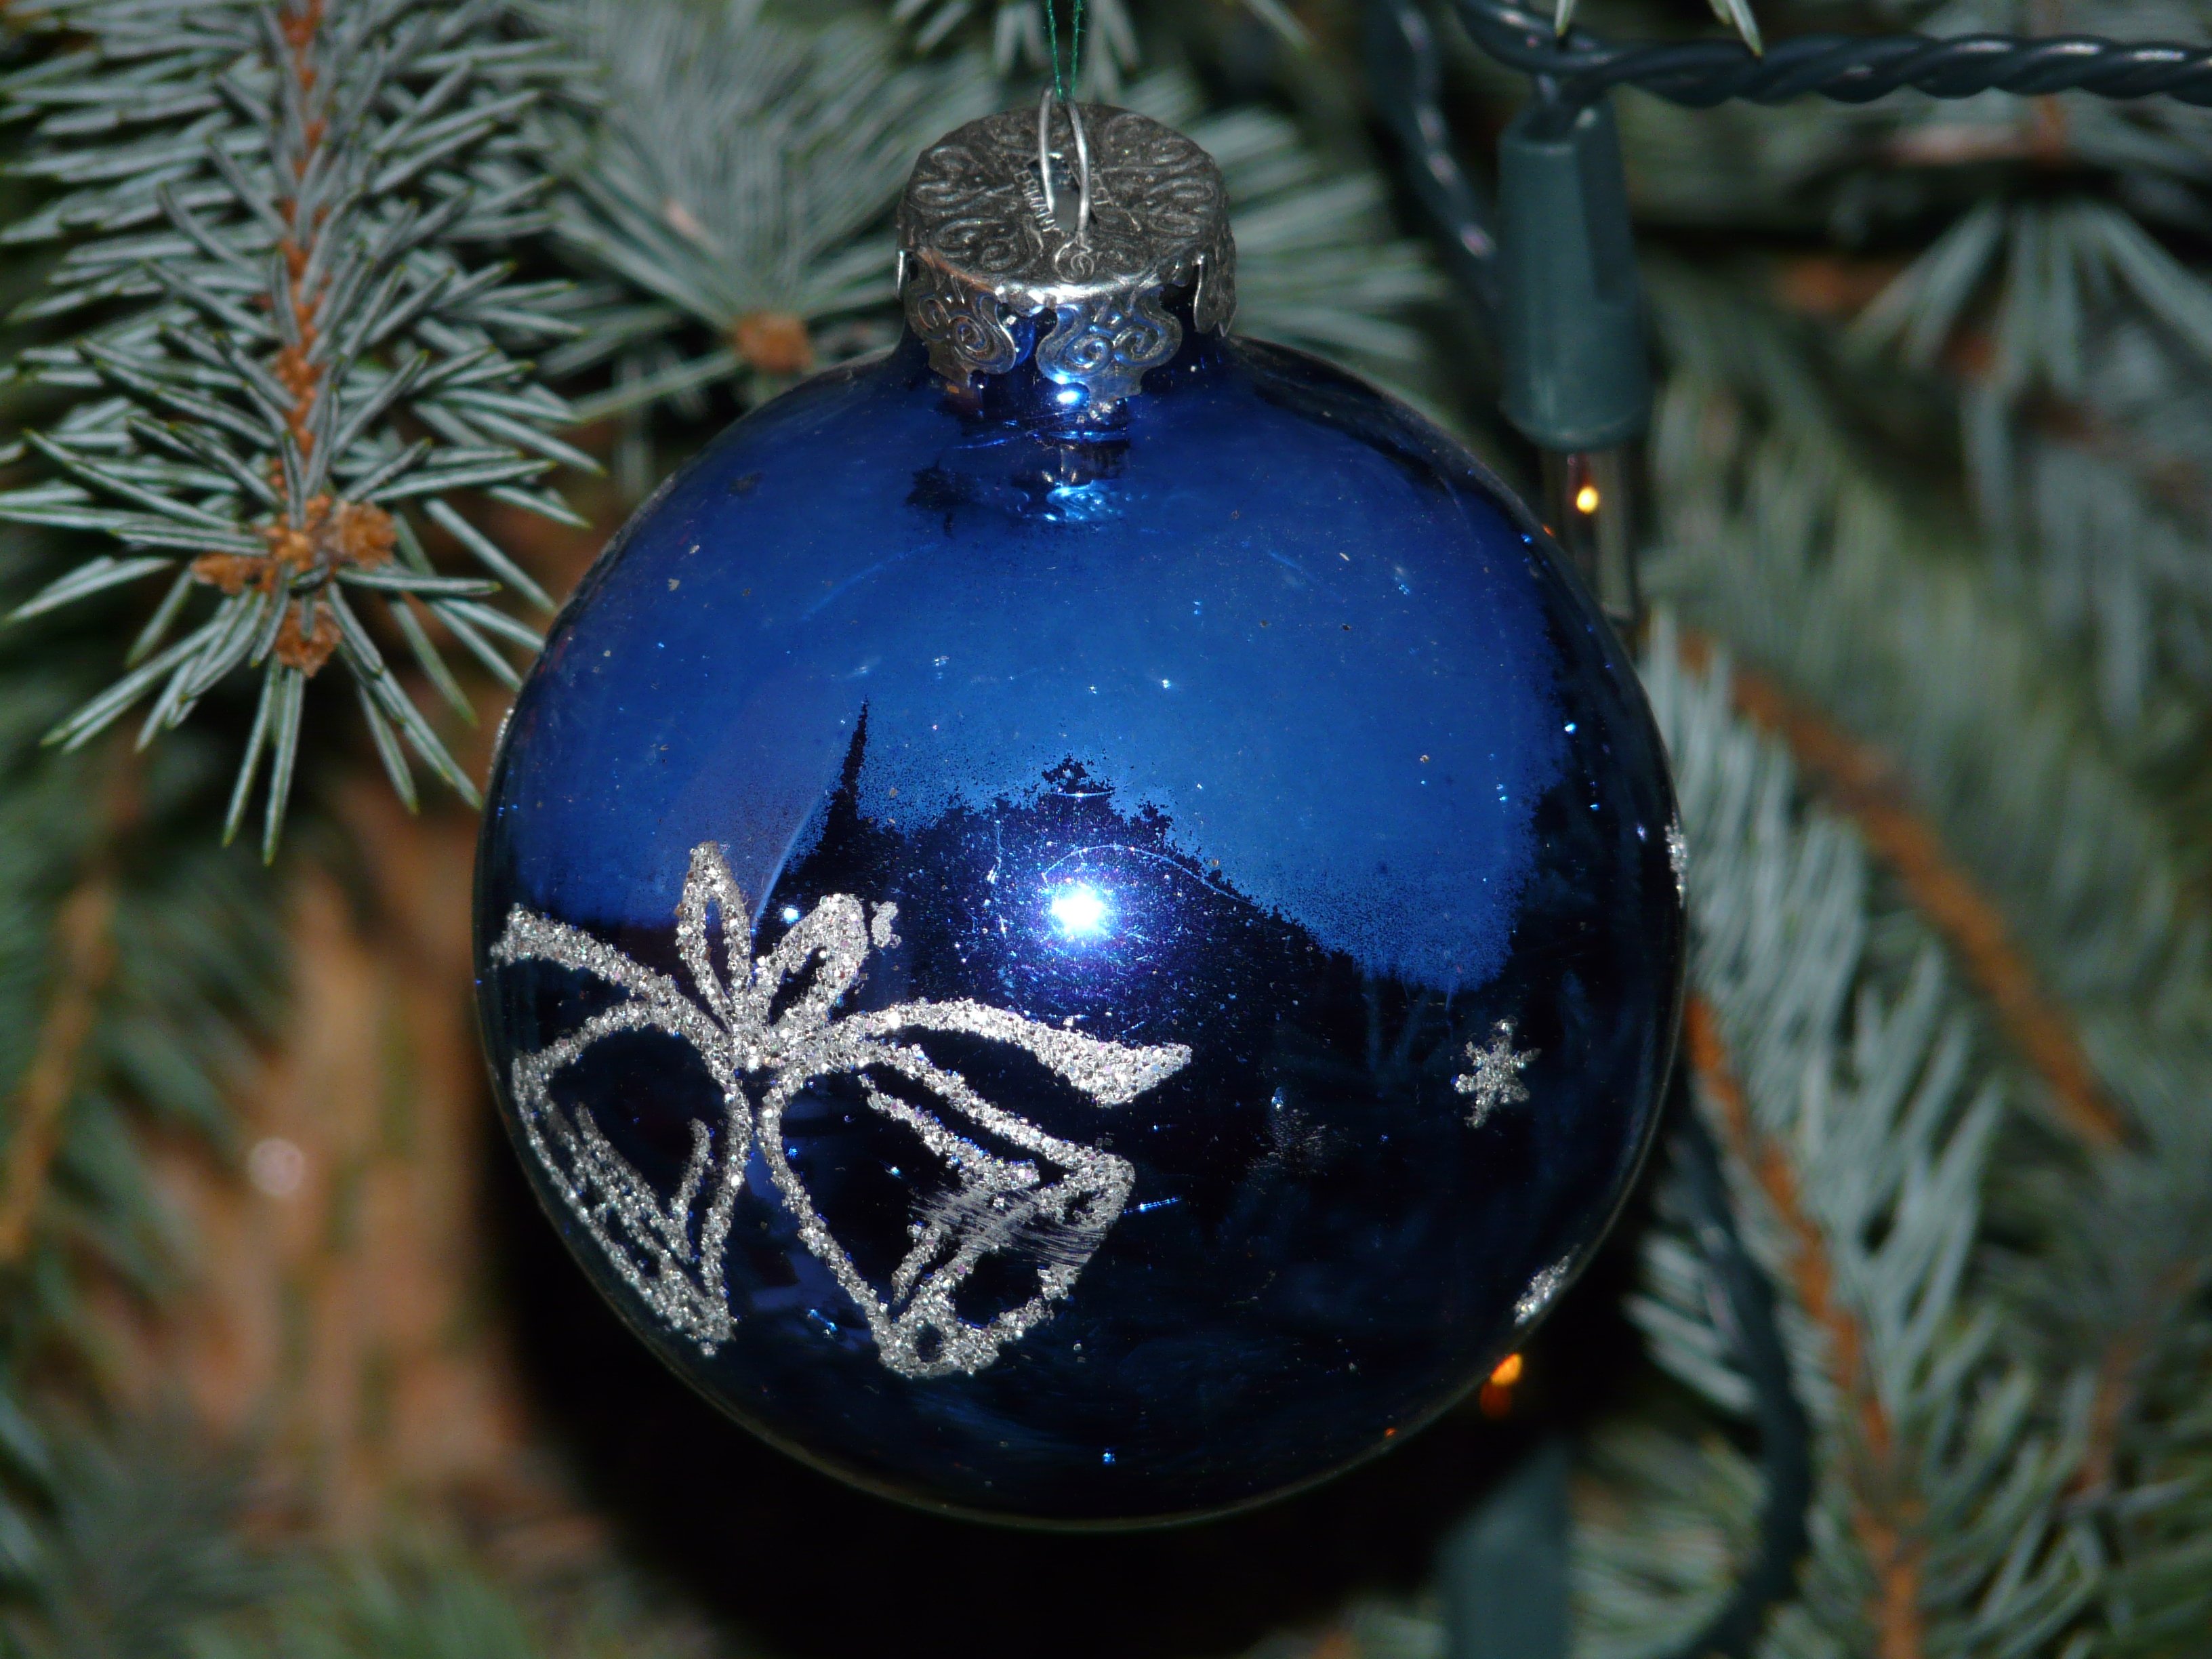
tree, branch, glass, blue, christmas, christmas tree, christmas ornament, sparkle, christmas decoration, christmas time, ball, christmas bauble, glass ball, weihnachtsbaumschmuck, christmas ornaments, depend